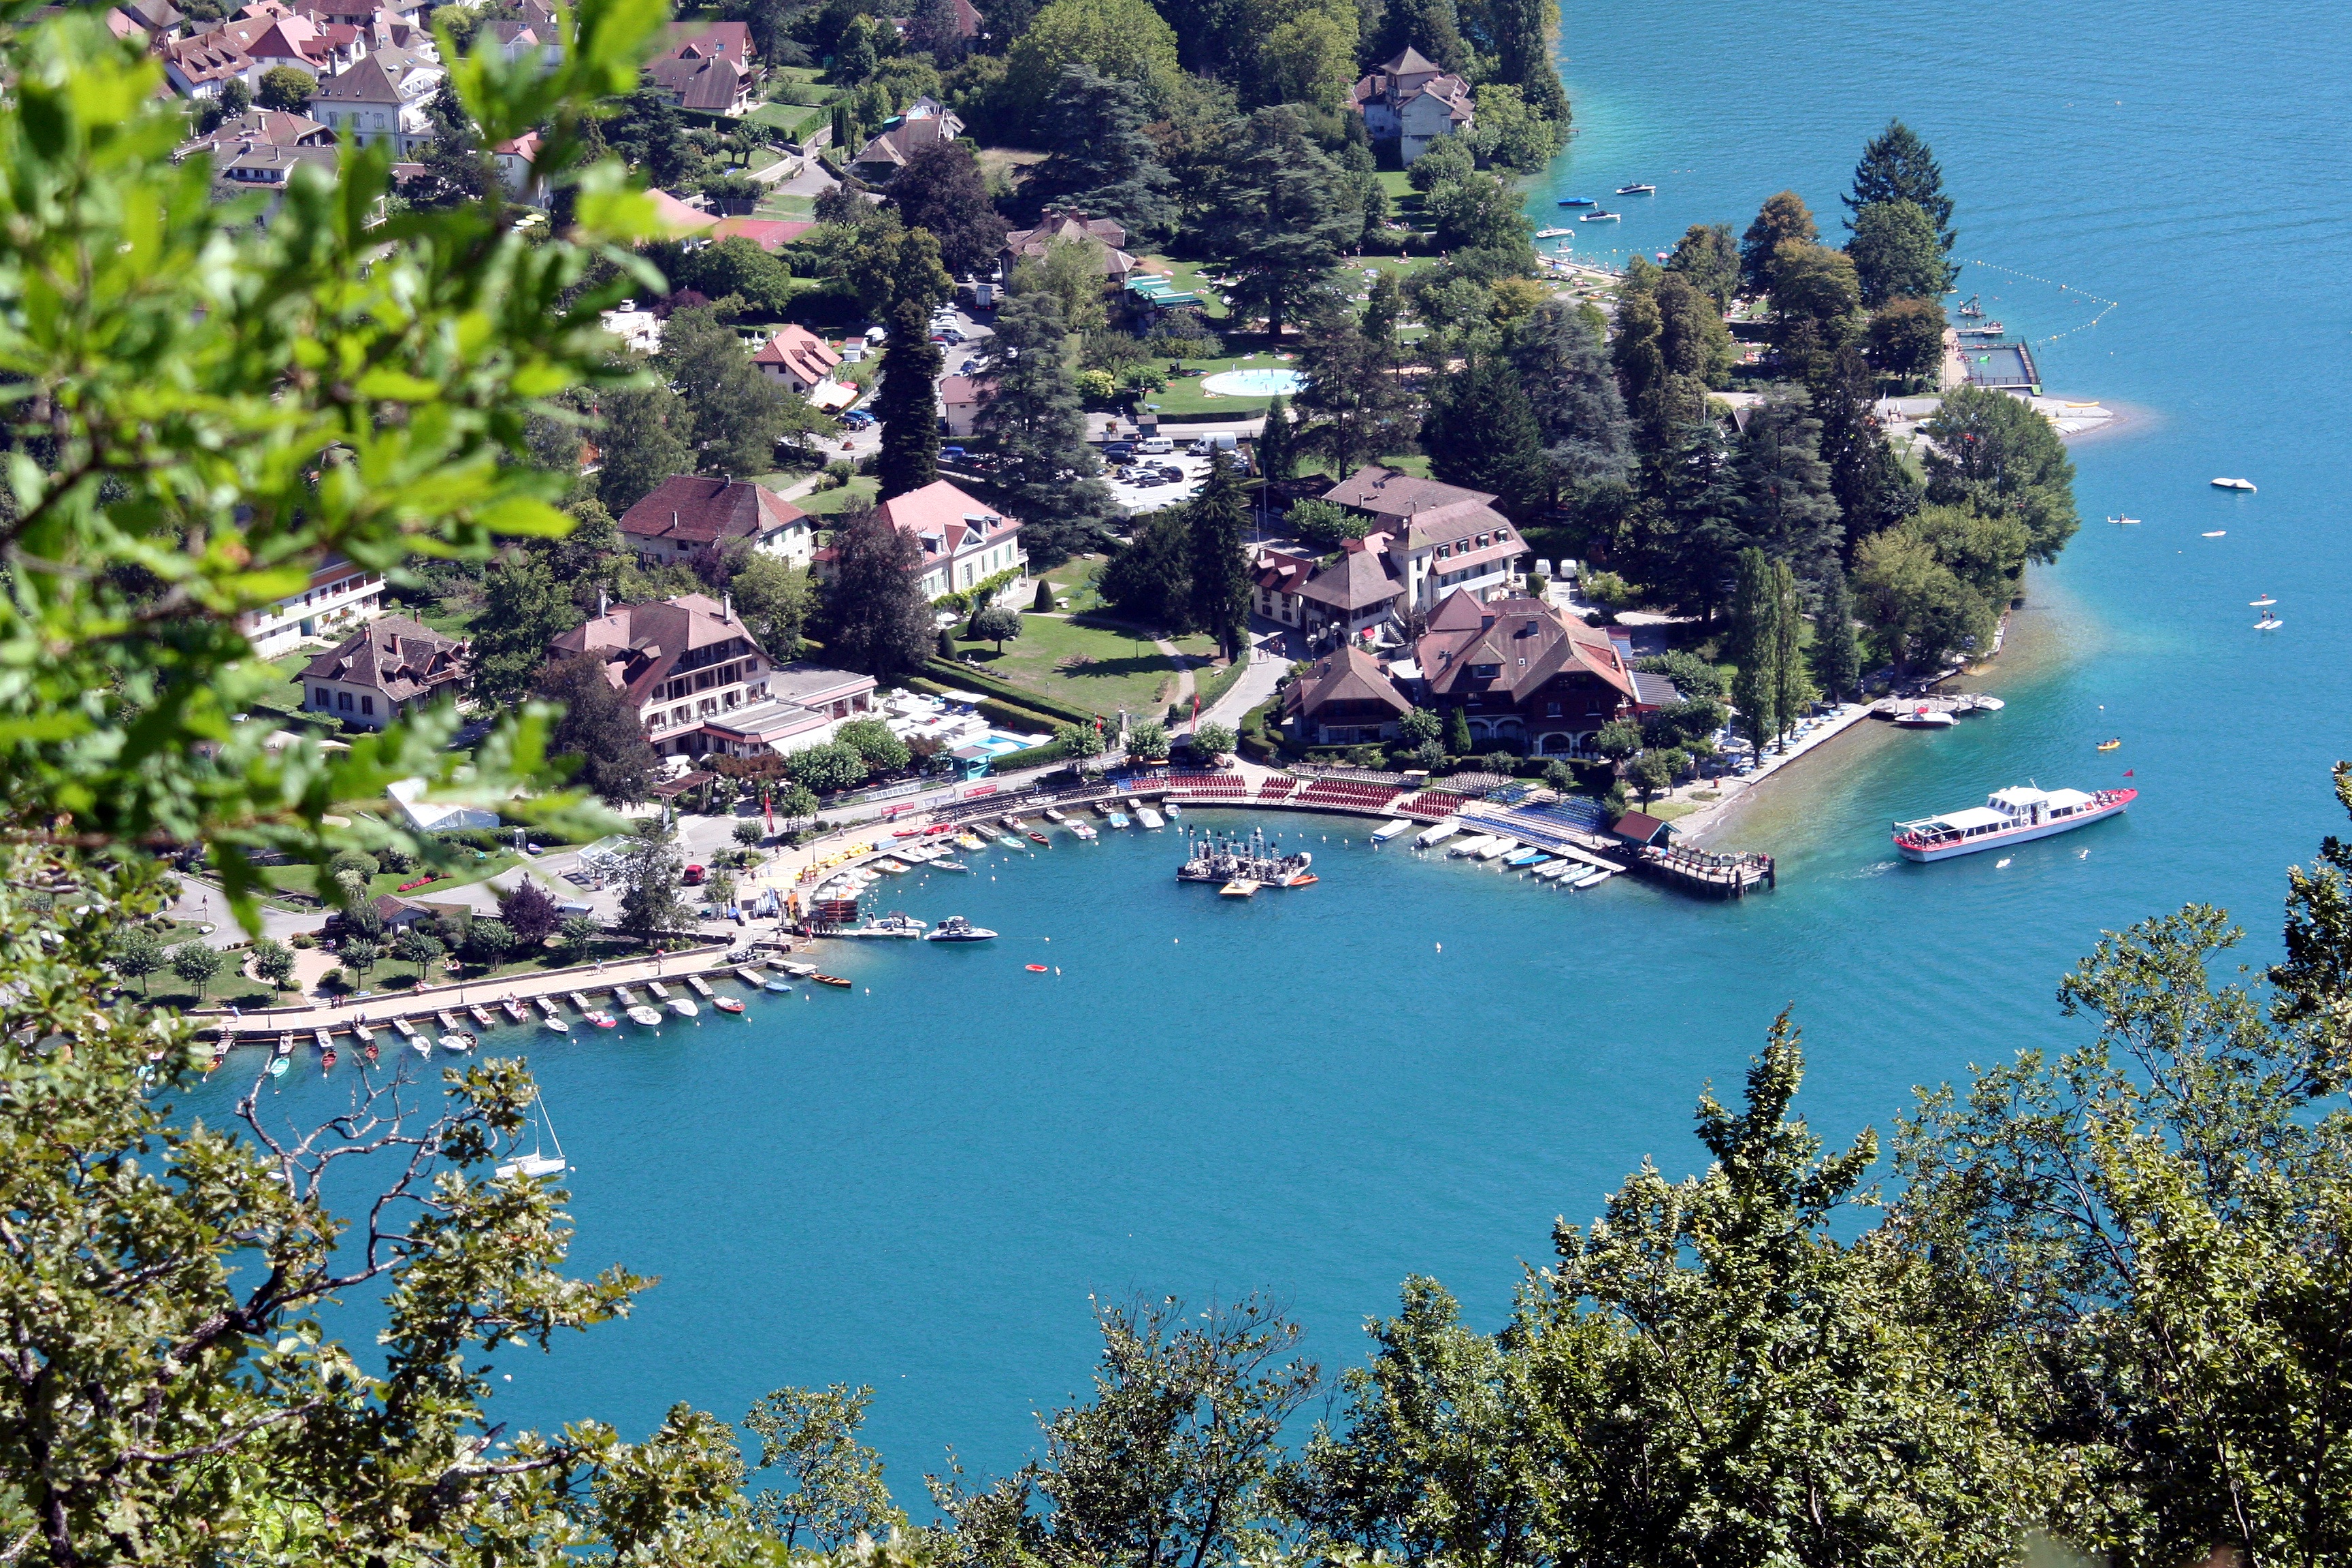
sea, coast, water, nature, flower, lake, bay, alps, annecy, mountainous, aerial photography, water's edge